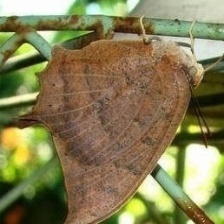
Species: TROPICAL LEAFWING